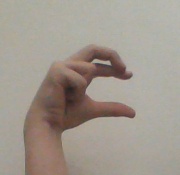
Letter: thal